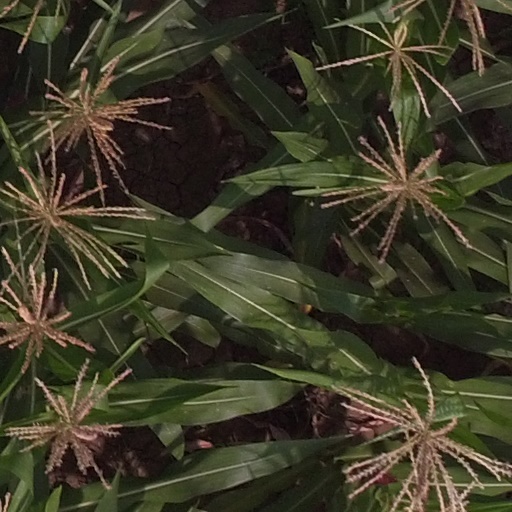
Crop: maize; corn